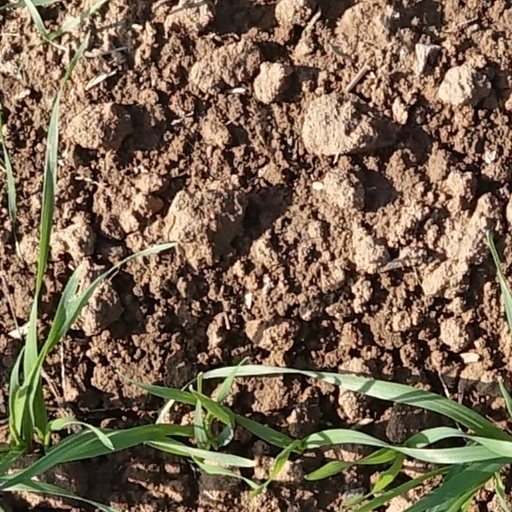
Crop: wheat